Lucas (archbishop of Esztergom)

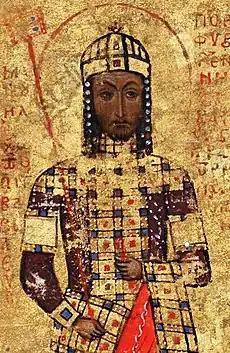
Byzantine Emperor Manuel I Komnenos

During the war with the Byzantine Empire, Stephen III sought assistance from Emperor Frederick, Pope Alexander's enemy. The alliance, despite its reasonable military considerations, was strongly opposed by Lucas and the pope, who requested Lucas via Archbishop Eberhard of Salzburg to prevent Stephen III from seeking military help from the Holy Roman Empire. Pope Alexander, additionally, complained that celibacy was not universal among the prelates in Hungary. There is also evidence that suggests that Stephen III seized Church revenues to finance his war with the Byzantine Empire. As a result, Lucas' relationship worsened with his monarch sometime after 1165 or 1166, and resulted in leaving the royal court for years. The royal chapel, which was responsible for drafting and issuing royal diplomas under the guidance of the Archbishop of Esztergom, ceased its operations during Lucas' voluntary withdrawal. His notary Becen remained loyal to him, and only three royal charters were preserved between 1166 and 1169; as only church employees were the only ones able to read and write, the lower number of charters drafted represented the temporary decline of literacy.